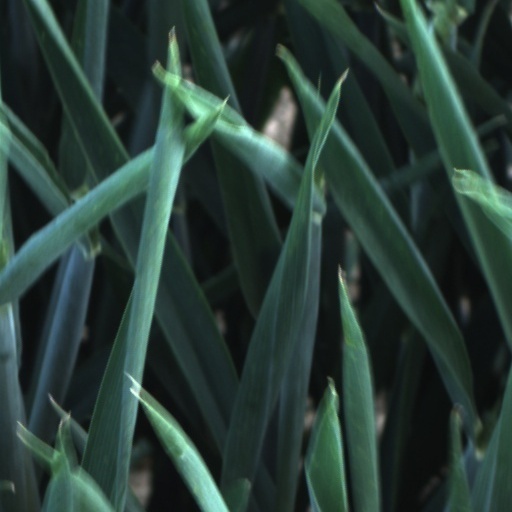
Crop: wheat